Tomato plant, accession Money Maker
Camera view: vertical (180 deg); turntable rotation: 330 degrees
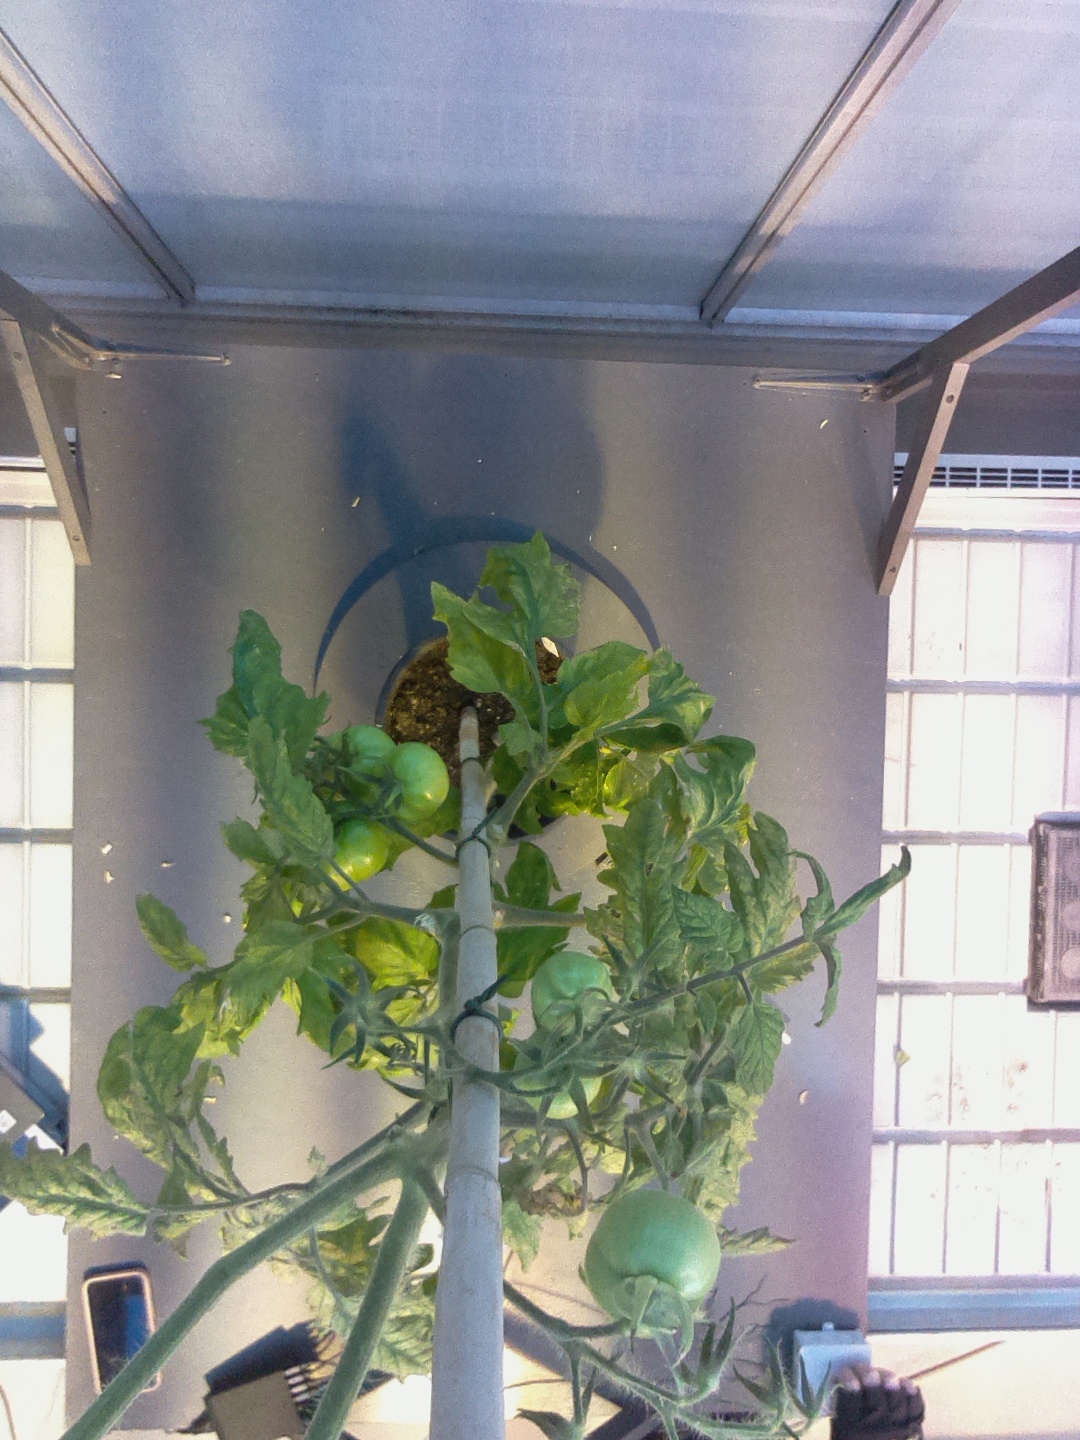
BBCH growth stage 79: 90% -100% of final fruit size